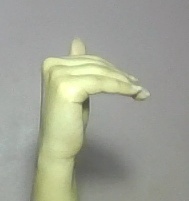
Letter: khaa